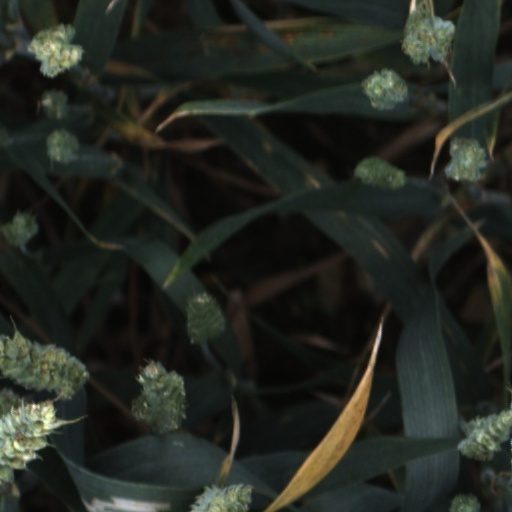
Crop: wheat